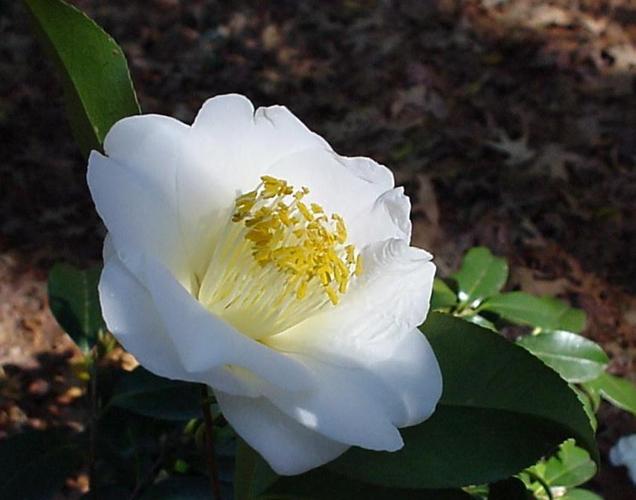
Label: camellia